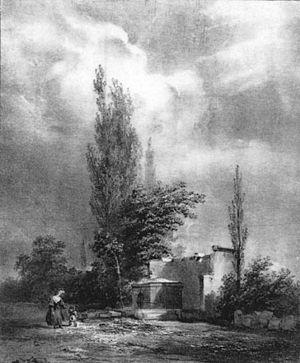
La source du Tonnelet au XVIIIe siècle. http://www.sparealites.com/ea078701.html
La source du Tonnelet est une source de la région de Spa, localité de Nivezé. Il s'agit d'un pouhon, source ferrugineuse et carbo-gazeuse typique de la haute-Ardenne. Ses eaux sont issues du massif de la fagne de Malchamps.